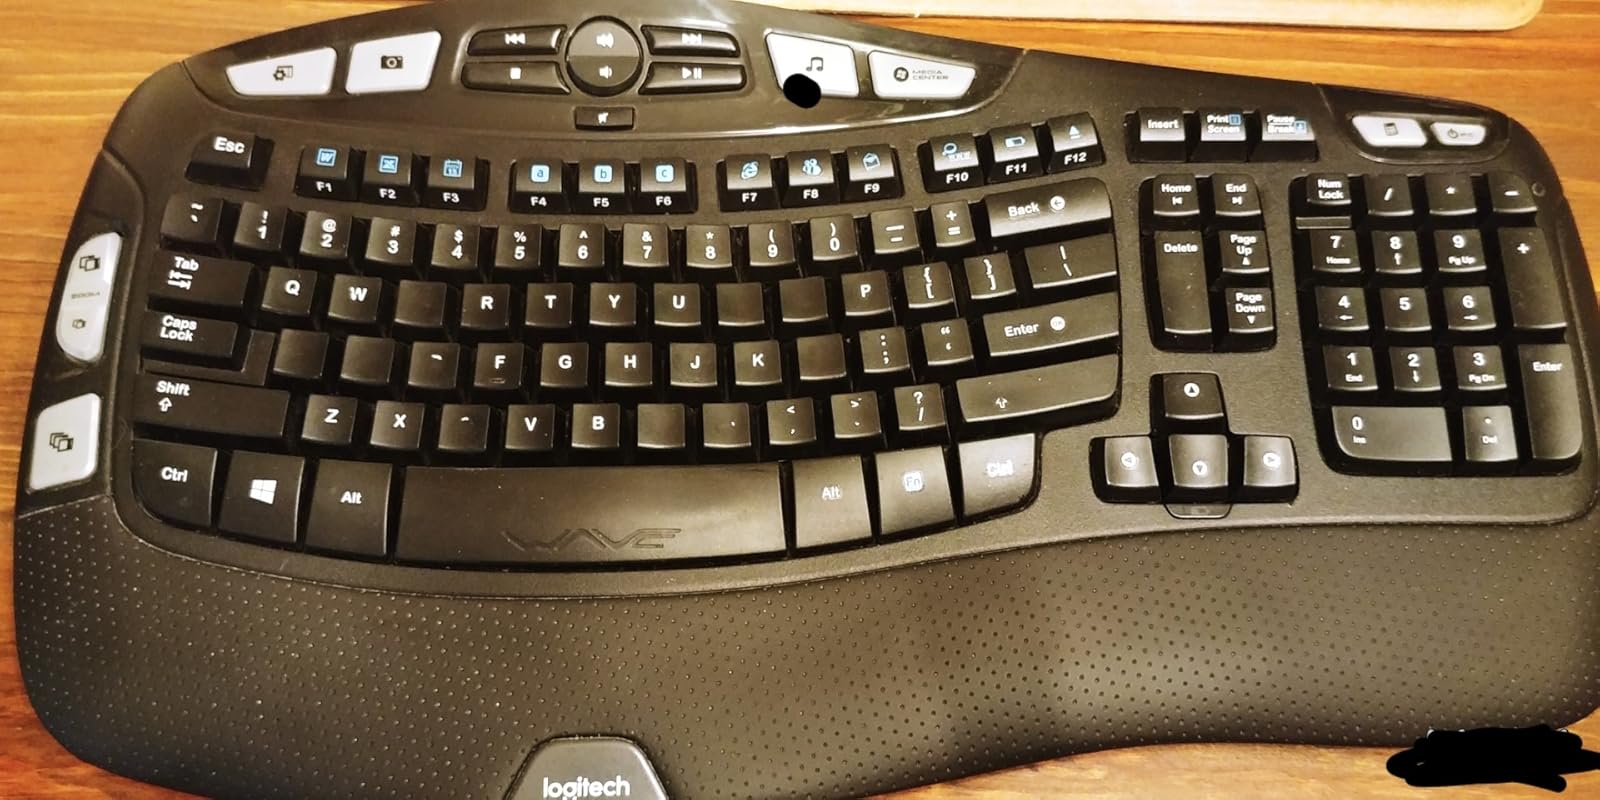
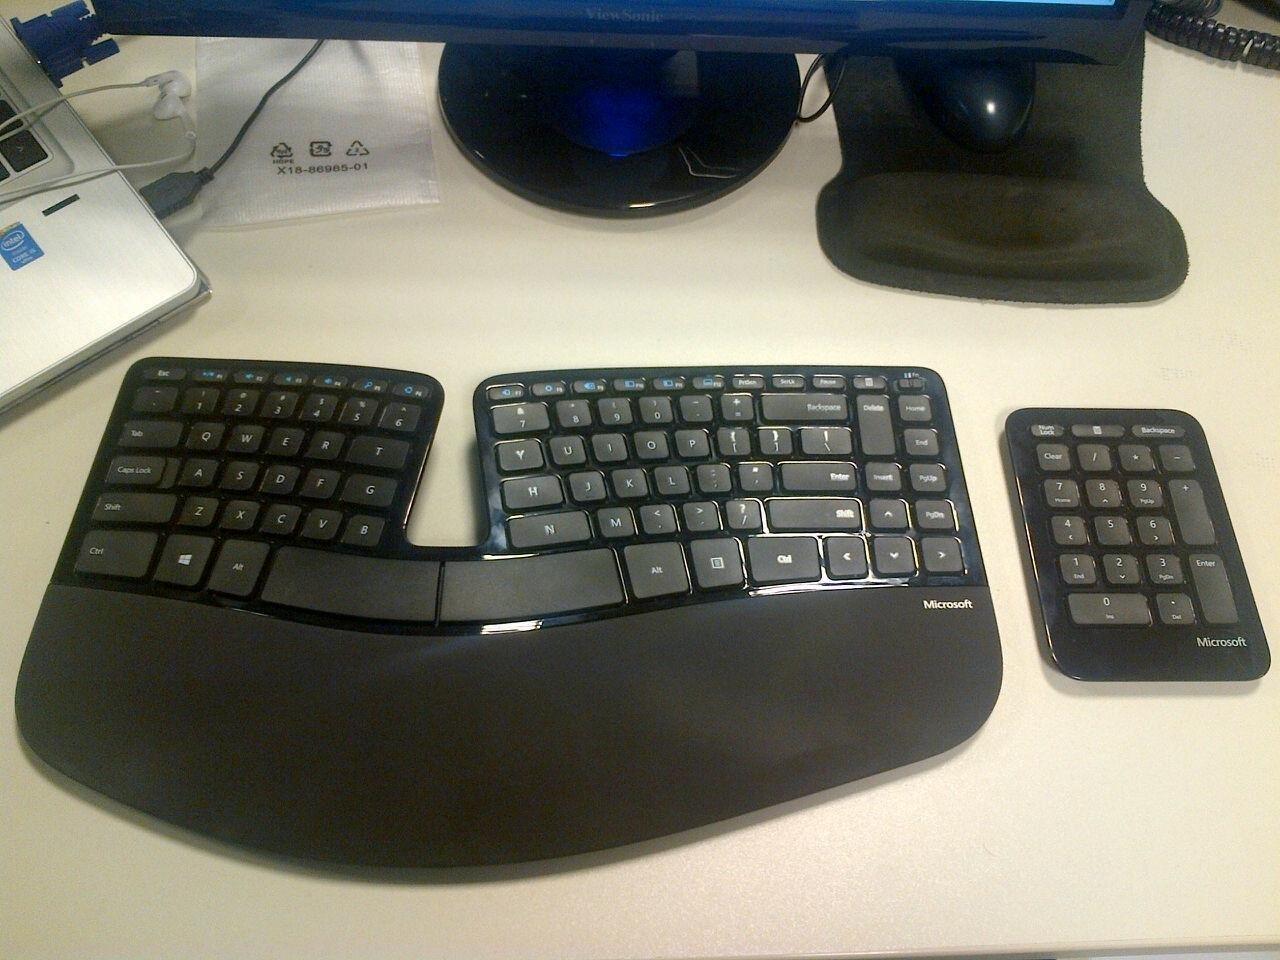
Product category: keyboard
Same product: no